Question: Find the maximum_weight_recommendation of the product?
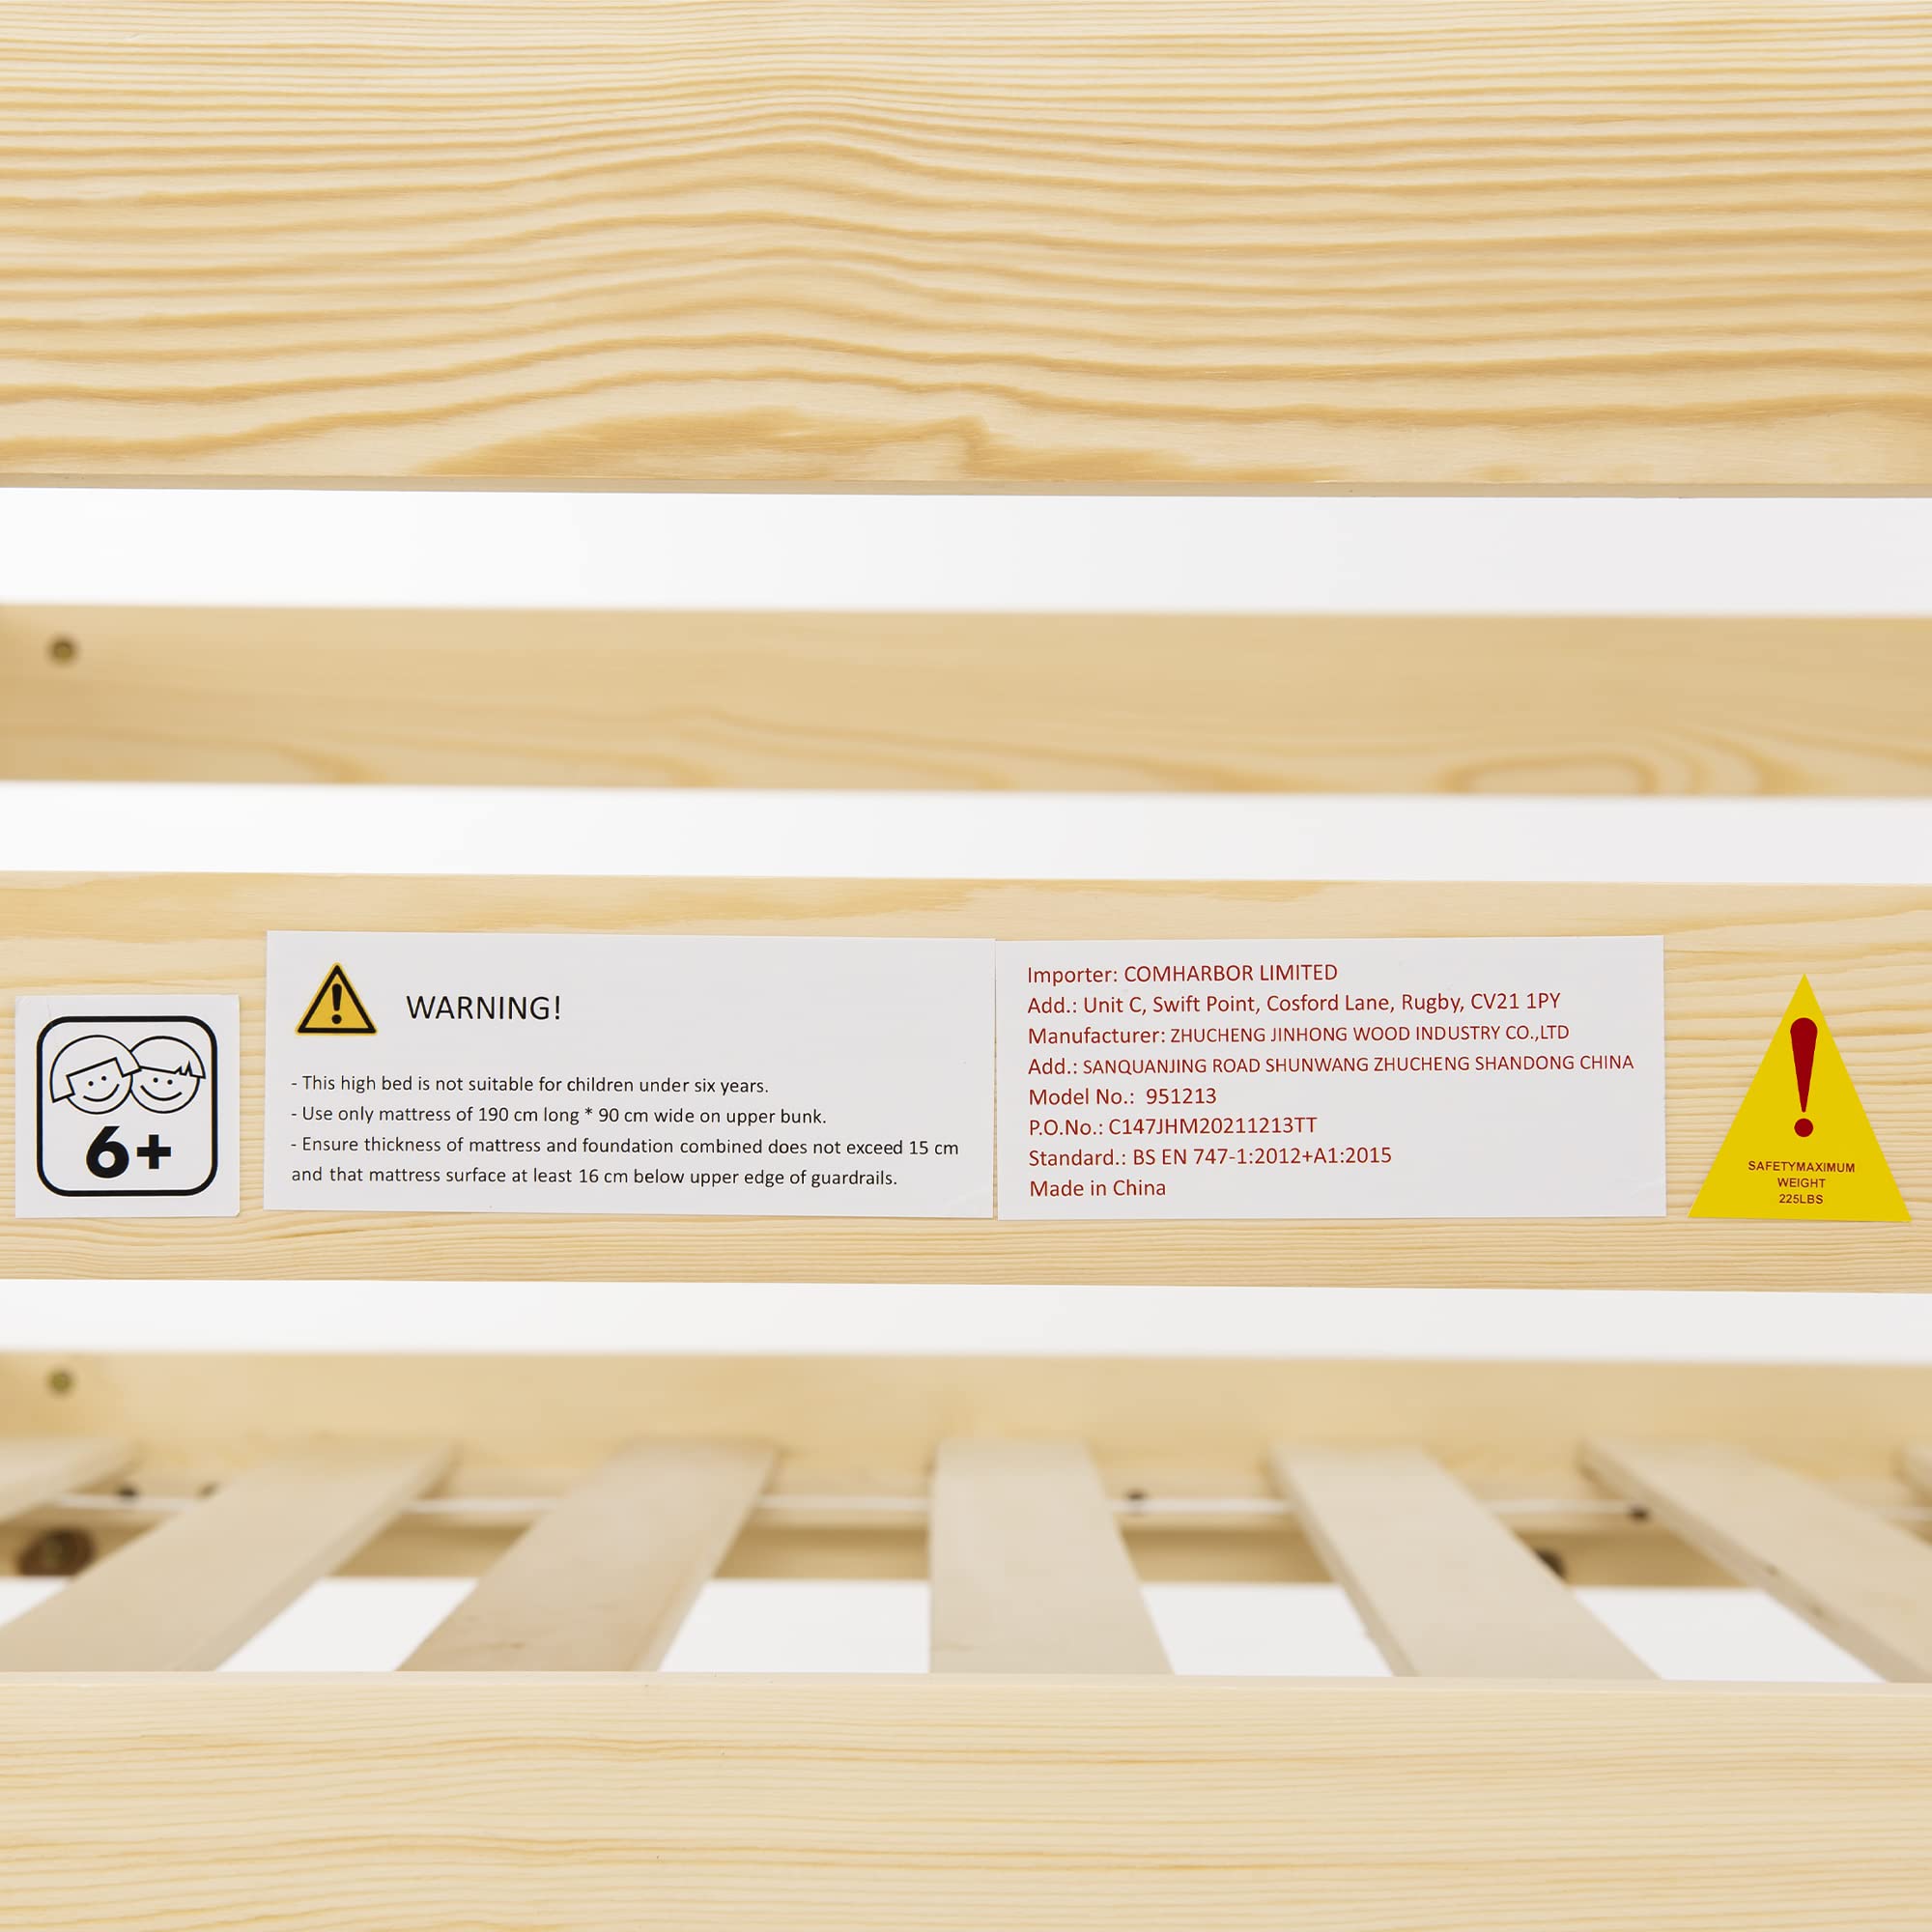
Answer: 225 pound